Tupolev

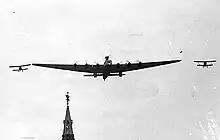
Tupolev ANT-20 Maxim Gorky, the largest airplane of the 1930s, was used for Stalinist propaganda.

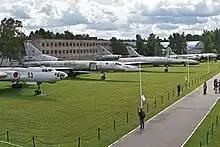
Multiple generations of Cold War era Tupolev bombers at Central Air Force Museum, from Tu-4 to Tu-22M

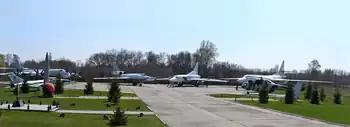
Tu-95, Tu-22, Tu-22M, Tu-160 bombers at Poltava Museum of Long-Range and Strategic Aviation

Among the notable results during Tupolev's early period were two significant all-metal heavy bombers with corrugated duralumin skins, the ANT-4 twin-engined bomber which first flew in 1925 and the four-engined ANT-6 of 1932, from which such airplanes as the ANT-20 were derived (see Yefim Gordon & Vladimir Rigmant, OKB Tupolev. Hinckley, UK: Midland, 2005. pp. 22–28 & 30–34). Tupolev's design approach in these two airplanes defined for many years the trends of heavy aircraft development, civil and military.